United Cigar Manufacturing Company building

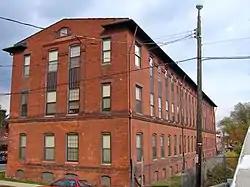
United Cigar Manufacturing Company, November 2010

The United Cigar Manufacturing Company building is a historic building that is located in York, York County, Pennsylvania.